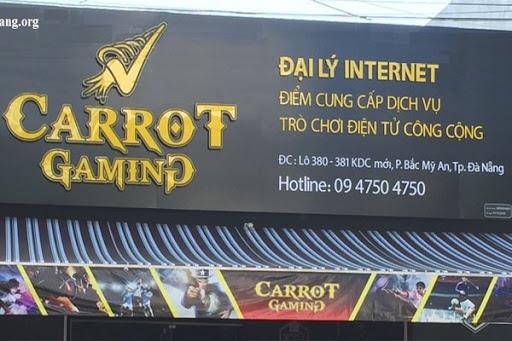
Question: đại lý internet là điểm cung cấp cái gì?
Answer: điểm cung cấp dịch vụ trò chơi điện tử công cộng